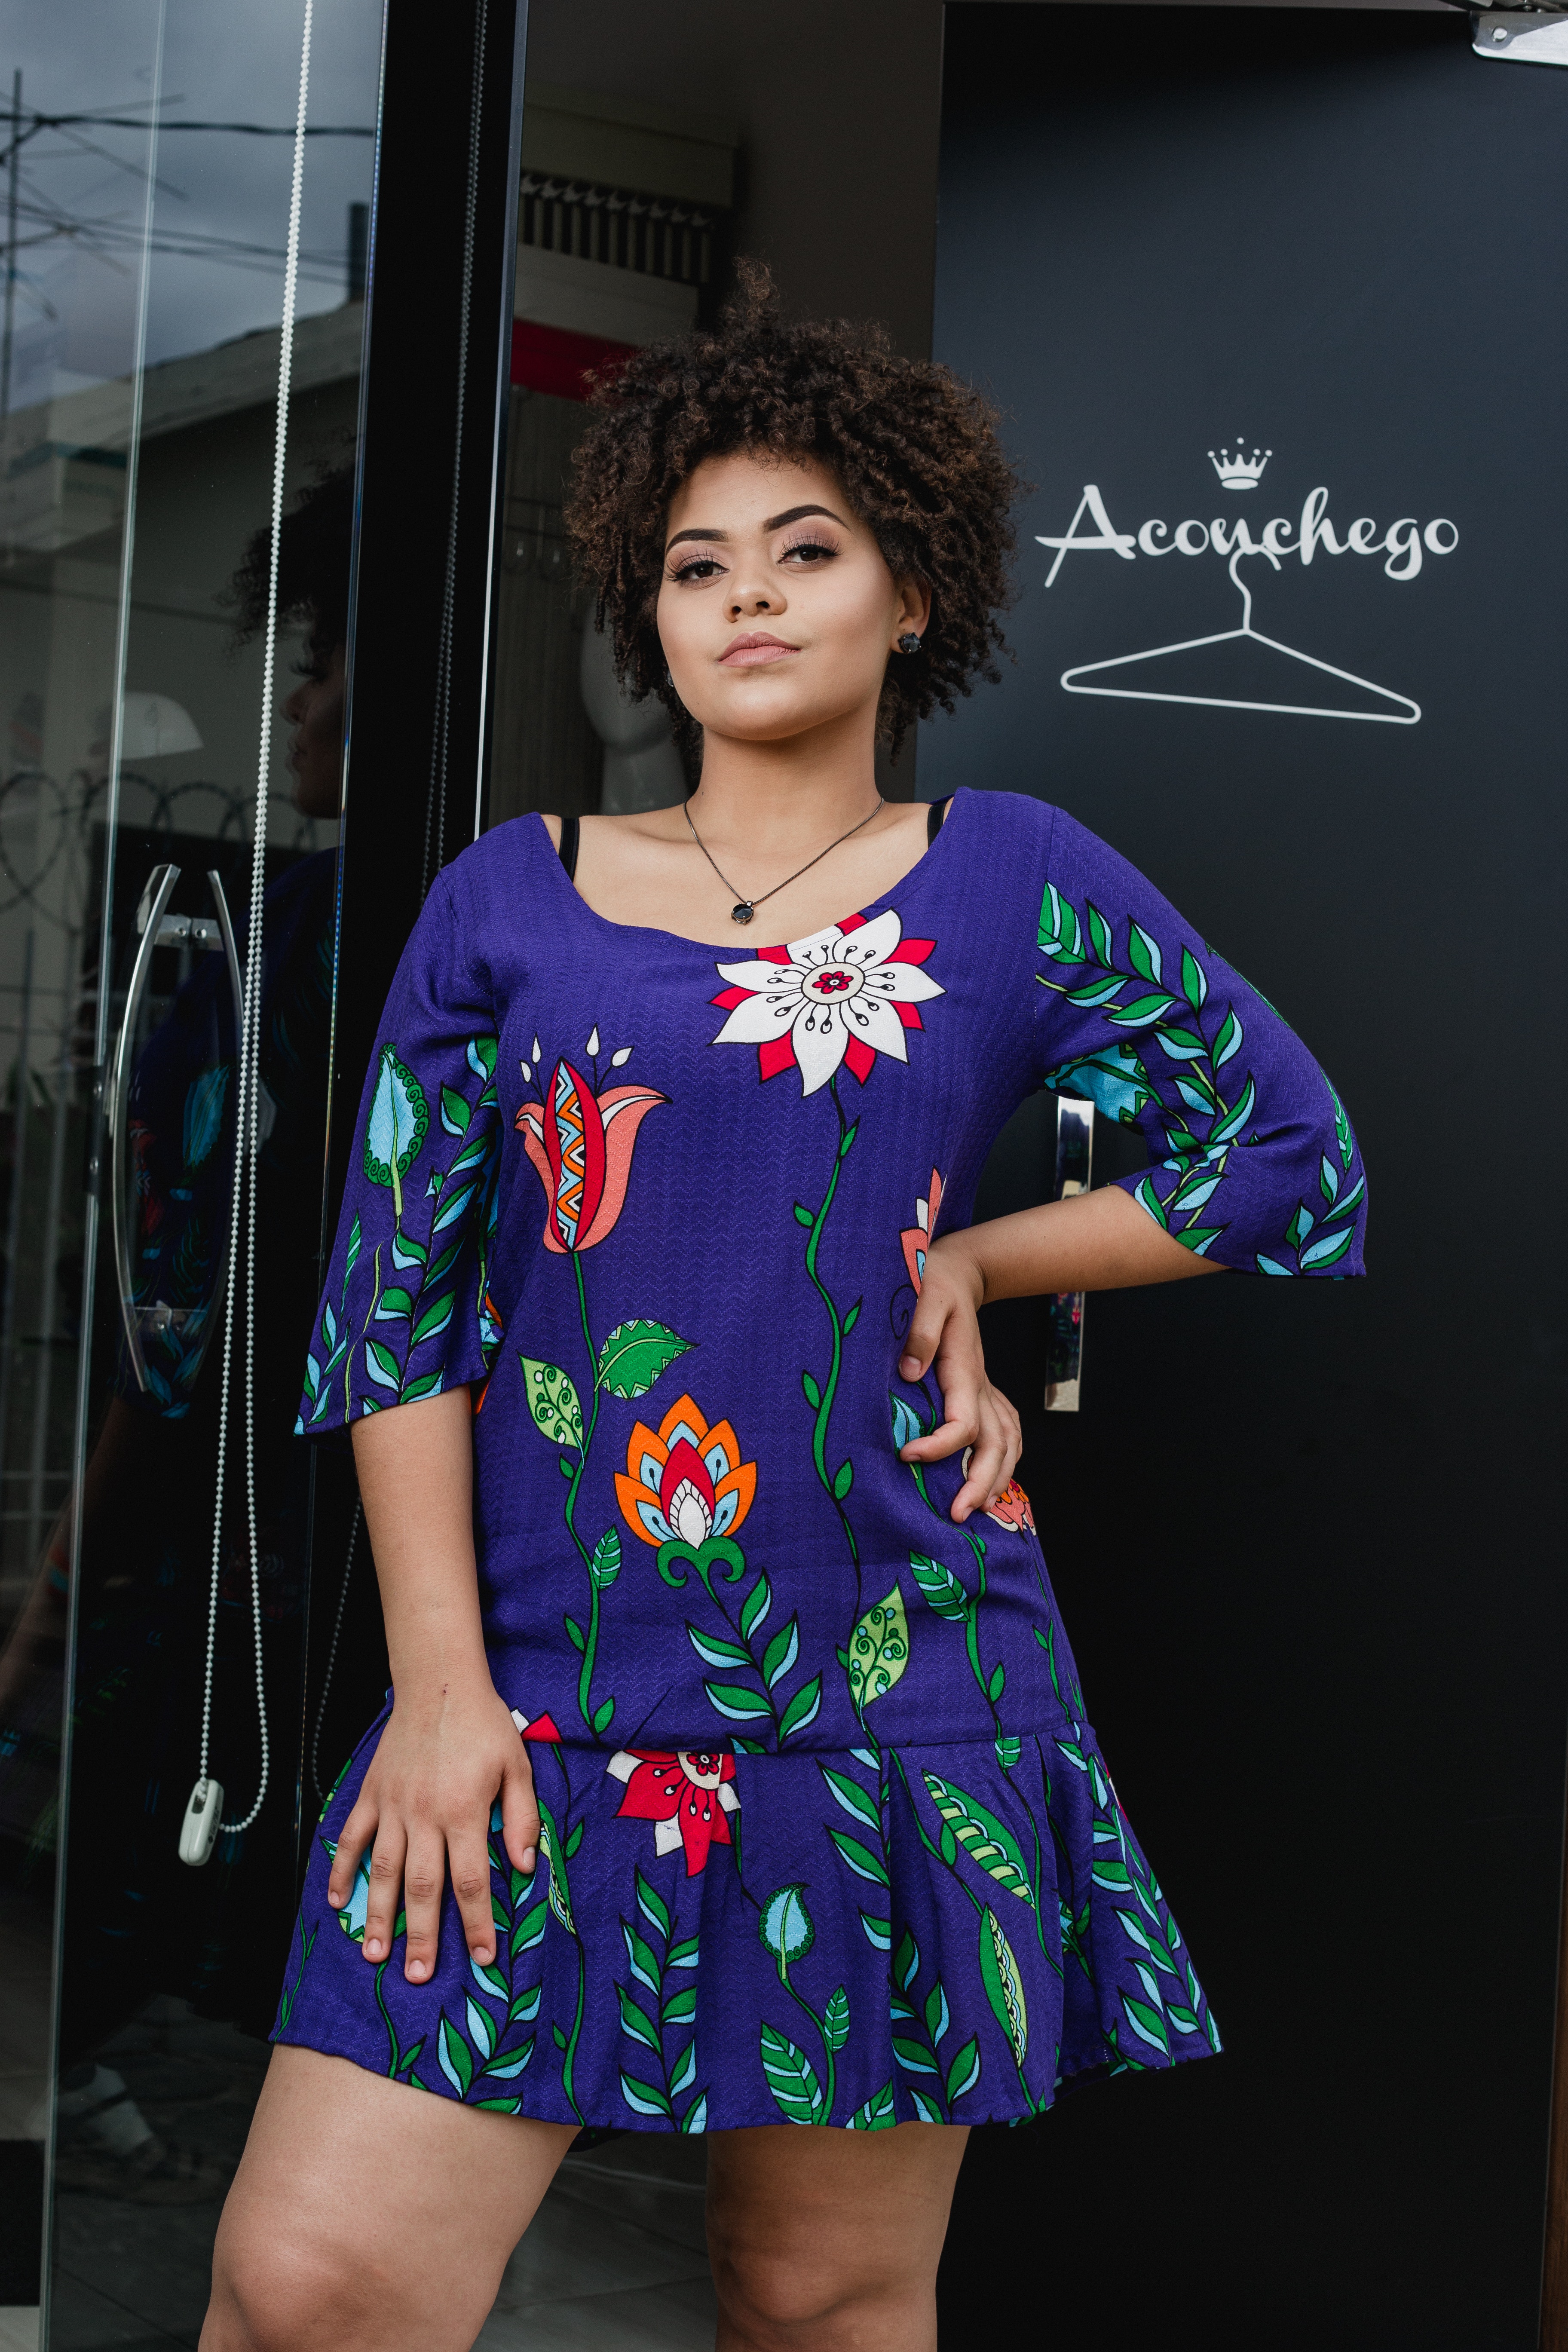
clothing, blue, fashion, dress, fashion design, shoulder, leg, thigh, electric blue, pattern, photo shoot, photography, street fashion, magenta, sleeve, performance, fashion model, style, model